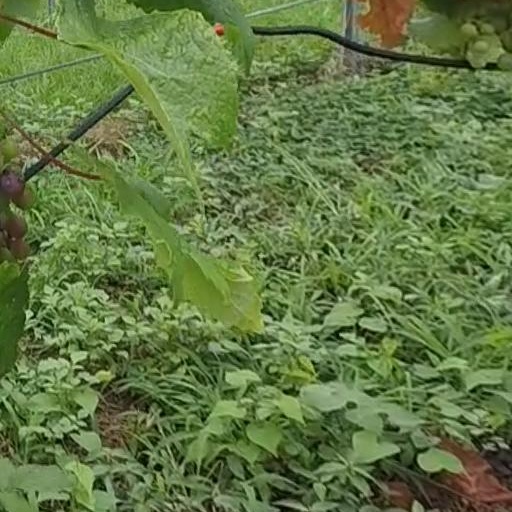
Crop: grape